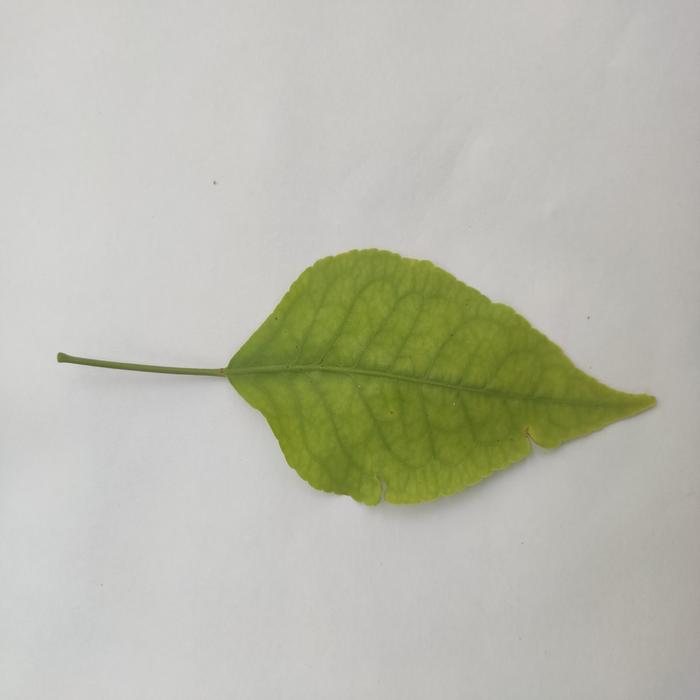
Crop: Aegle Marmelos
Leaf condition: Cercospora_Leaf